Novi Sad

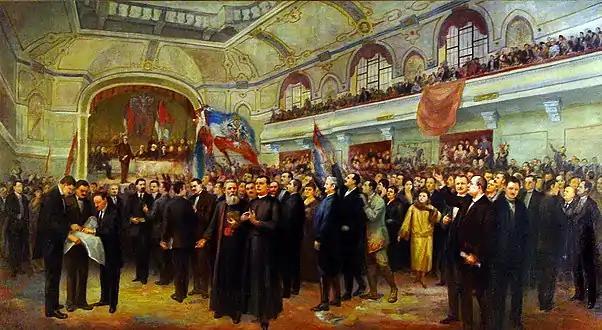
Great Assembly of Serbs, Bunjevci, and other Slavs proclaimed the unification of Vojvodina region with the Kingdom of Serbia in Novi Sad in 1918.

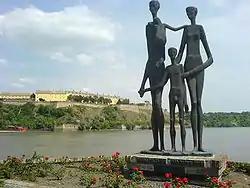
""The Family"" by Jovan Soldatović, Monument dedicated to the victims of the Novi Sad raid, which took place during the Hungarian occupation in WWII.

During the Revolution of 1848–49, Novi Sad was part of Serbian Vojvodina, a Serbian autonomous region within the Austrian Empire. In 1849, the Hungarian garrison, located at the Petrovaradin Fortress, bombarded and devastated the city, which lost much of its population. According to the 1850 census, there were only 7,182 citizens left in the city, compared to 17,332 in 1843. Marija Trandafil and her husband paid for some of the rebuilding including two churches. Between 1849 and 1860, Novi Sad was part of a separate Austrian crownland known as the Voivodeship of Serbia and Banat of Temeschwar. After the abolishment of this province, the city was included into the Batsch-Bodrog County. The post office was opened in 1853.